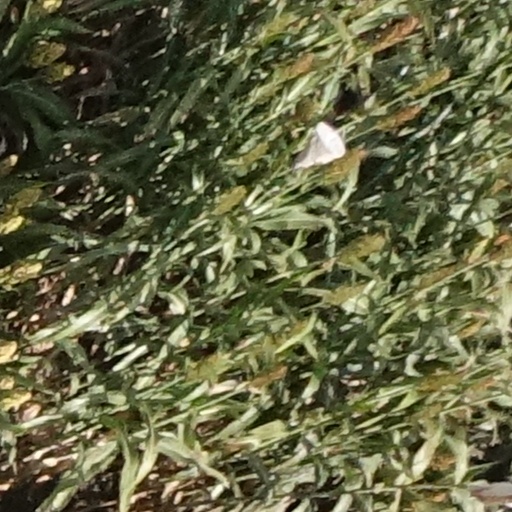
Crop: sorghum